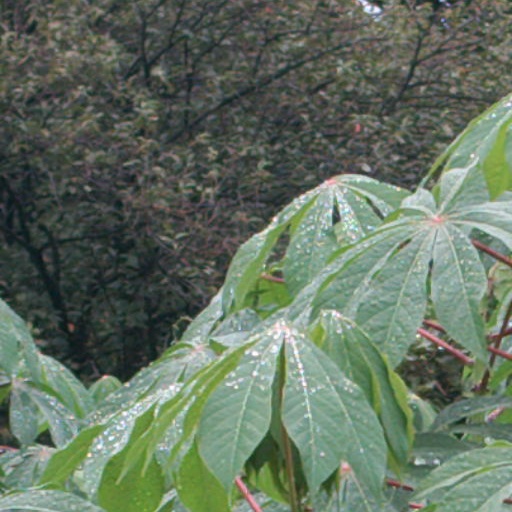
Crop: cassava